History of capoeira

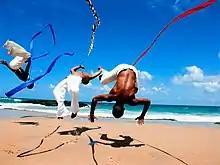
Art work with capoeira masters – touching the sky

Street battles among "maltas" were exceptionally brutal, marked by the use of all available weapons like clubs and knives, frequently resulting in a high number of casualties.